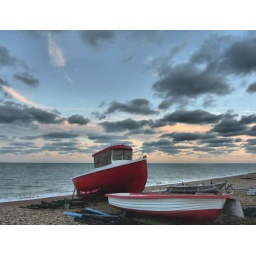
Don't like the white boat in front, too big to get rid of. (and I couldn't lift it)